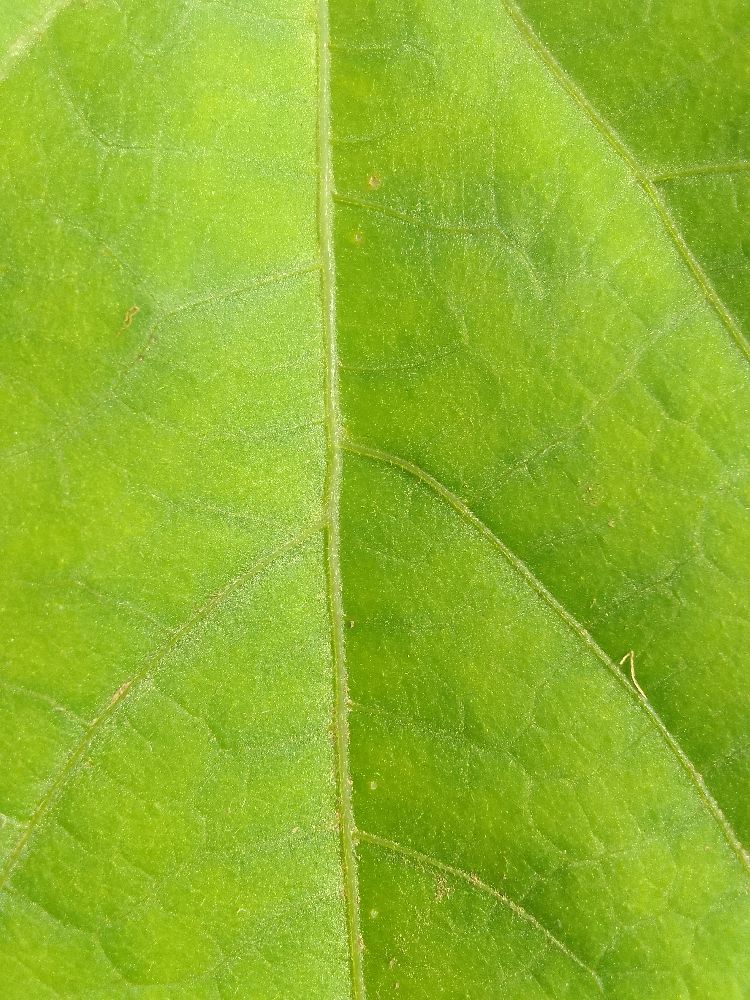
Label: healthy